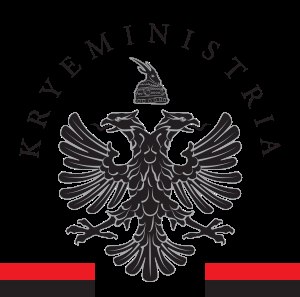
Albanien / Politik og regering / Udøvende magt
Albaniens Ministerråds logo
Albanien, officielt Republikken Albanien, er en suveræn stat i Sydøsteuropa. Albanien er omgivet af Montenegro i nordvest, Kosovo i nordøst, Republikken Nordmakedonien i øst og Grækenland i syd og sydøst. Det har en kyst til Adriaterhavet i vest og sydvest. Landet er mindre end 72 kilometer fra Italien over Otrantostrædet, som forbinder Adriaterhavet til det Ioniske Hav.